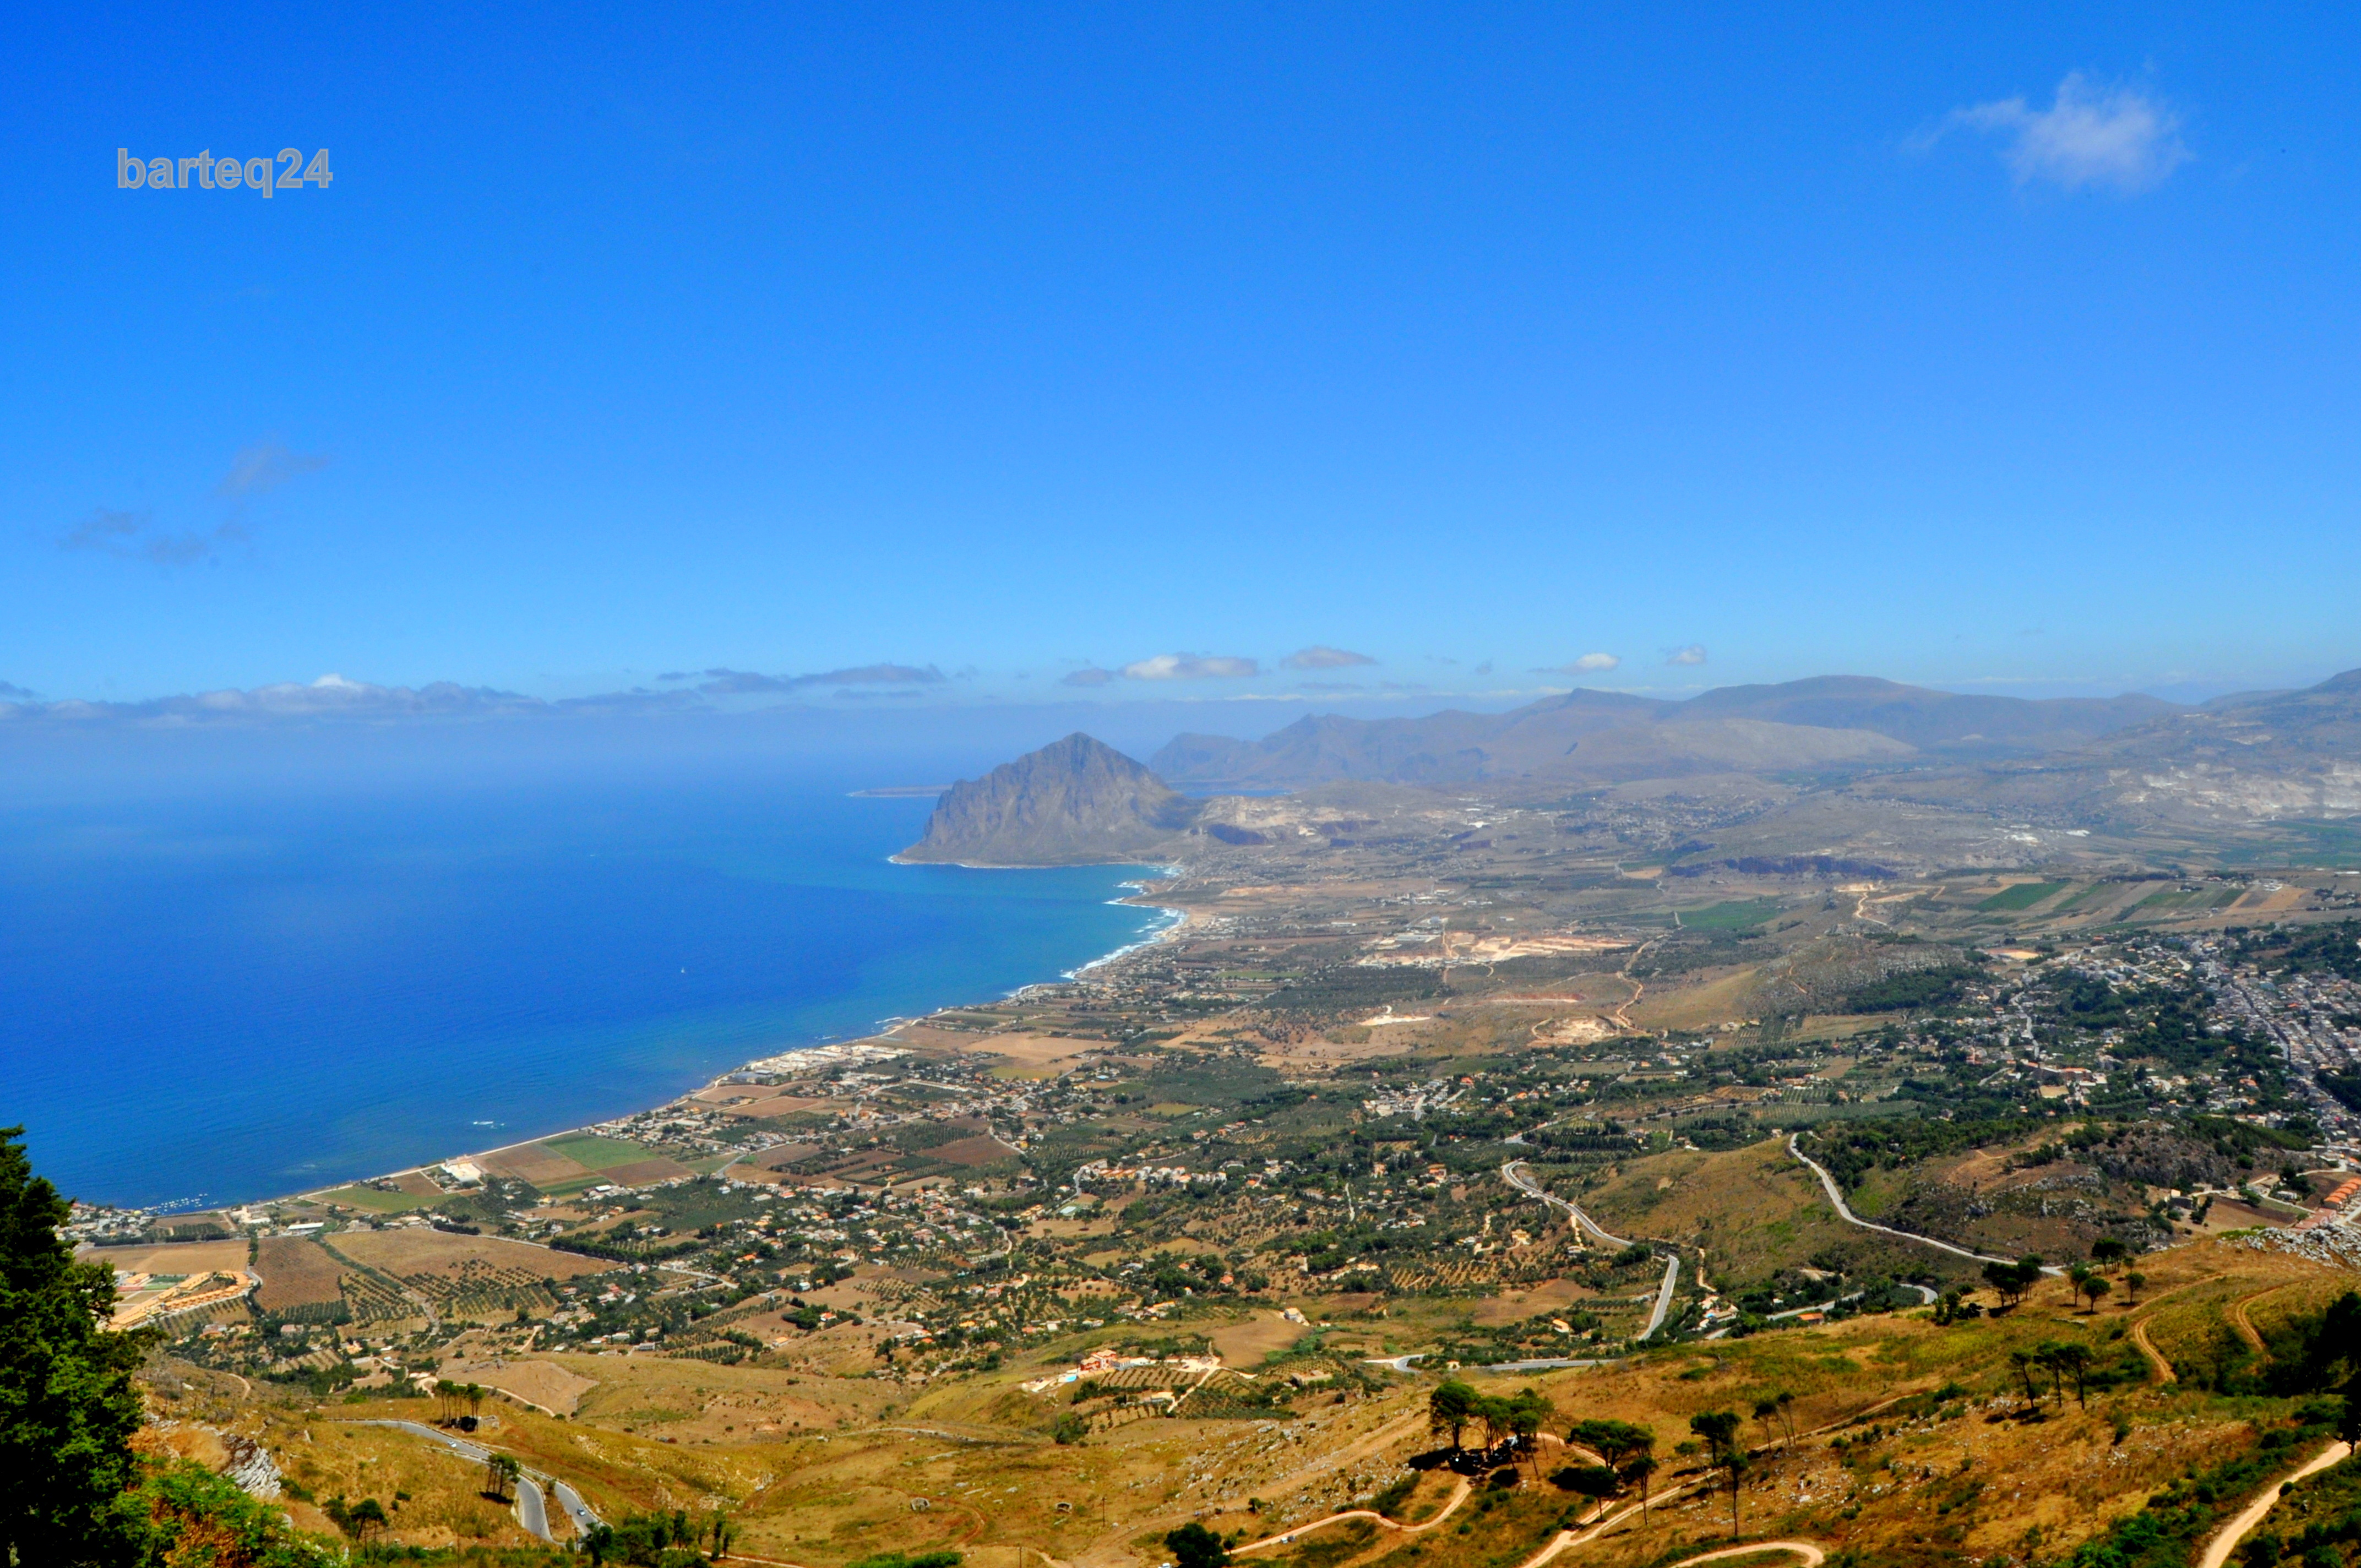
landscape, sea, coast, horizon, mountain, photography, hill, mountain range, panorama, europe, italy, terrain, alps, plateau, cape, sicily, sicilia, erice, landform, aerial photography, geographical feature, mountainous landforms